Bab-el-Mandeb

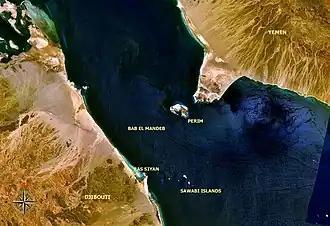
Satellite photo of Bab-el-Mandeb (with labels)

In "Bab-el-Mandeb", "Bab" means "gate" while "Mandeb" means "lamentation" or "grief". The strait derives its name from the dangers attending its navigation or, according to an Arab legend, from the numbers who were drowned by an earthquake that separated the Arabian Peninsula from the Horn of Africa.